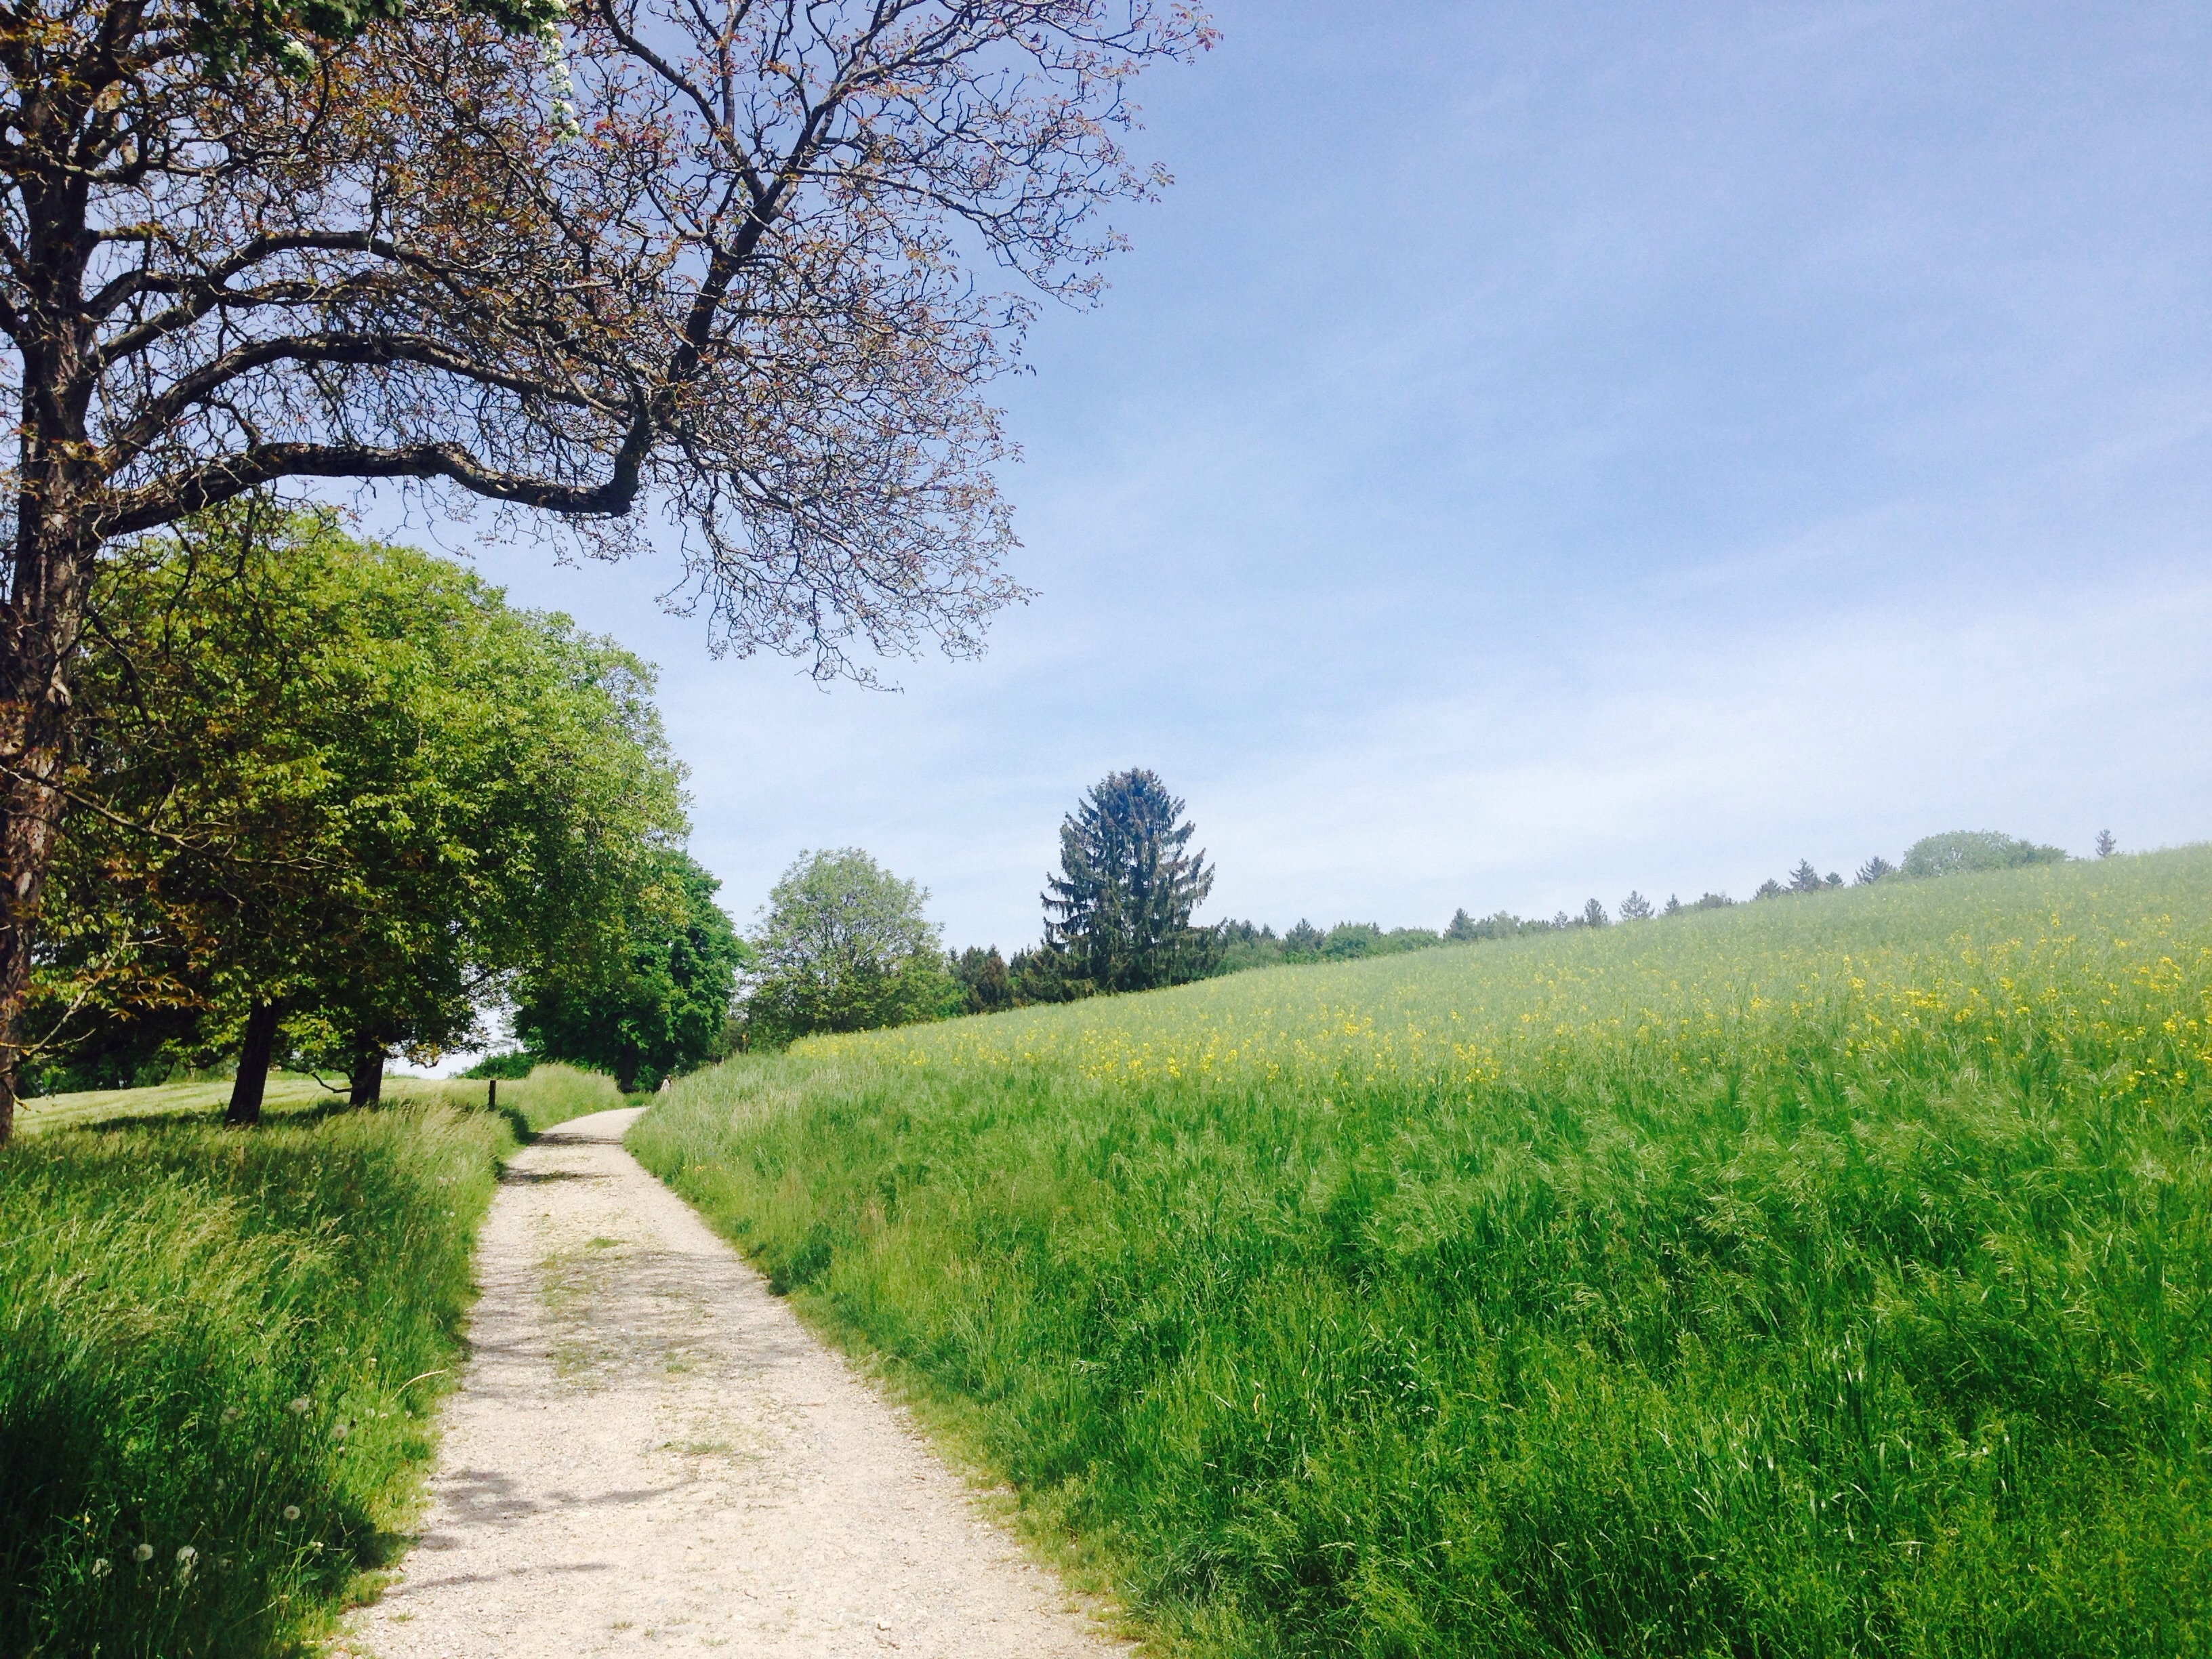
tree, nature, grass, plant, field, farm, lawn, meadow, prairie, flower, pasture, agriculture, waterway, grassland, shrub, away, rural area, grass family, woody plant